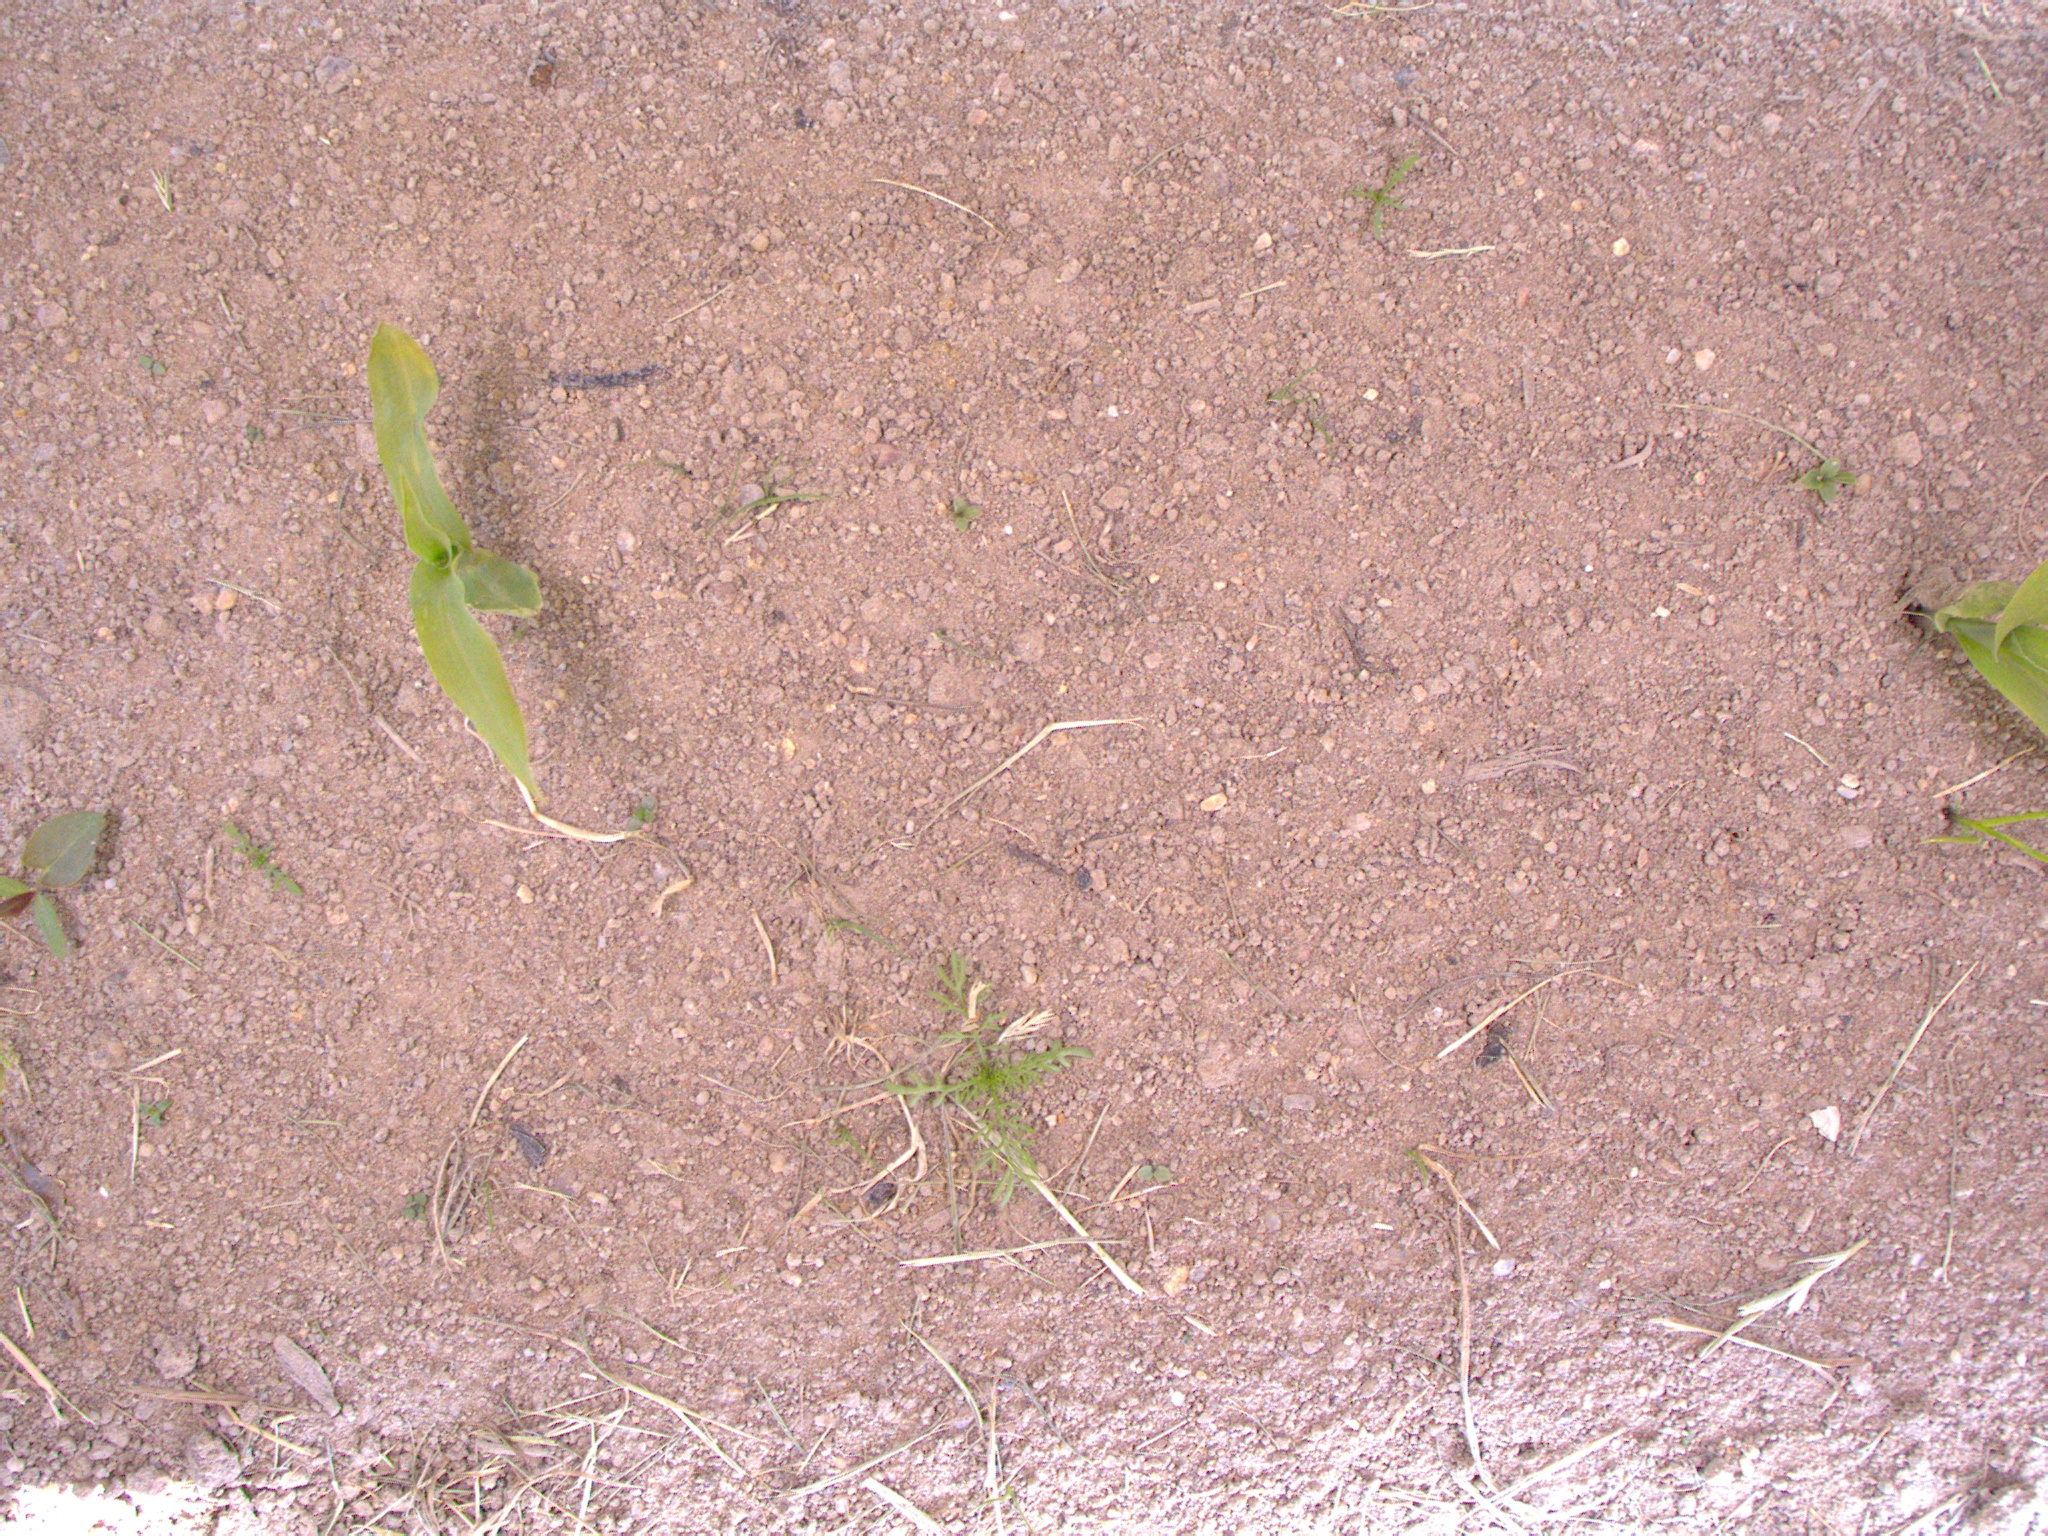
Crop: maize
Objects: maize, stem_maize, stem_maize